Glenn Davis (halfback)

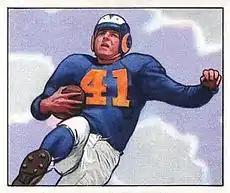
Davis depicted with the Rams in 1950

Davis' service obligation ended in 1950, and he finally joined the Rams for their 1950 season.